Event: Nepal Earthquake
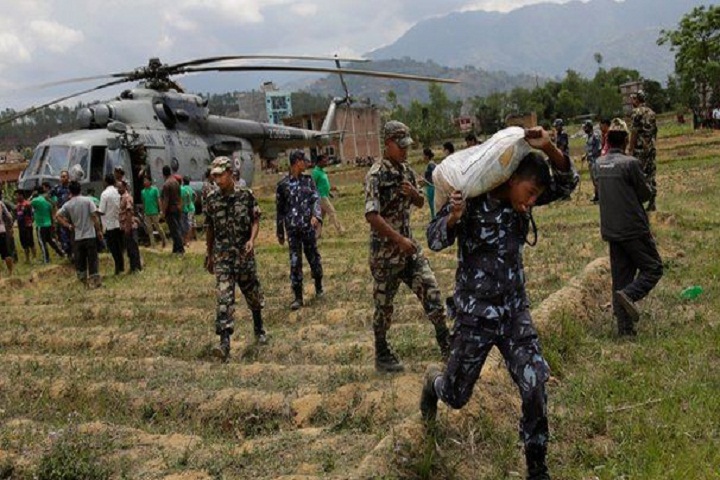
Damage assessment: no_damage